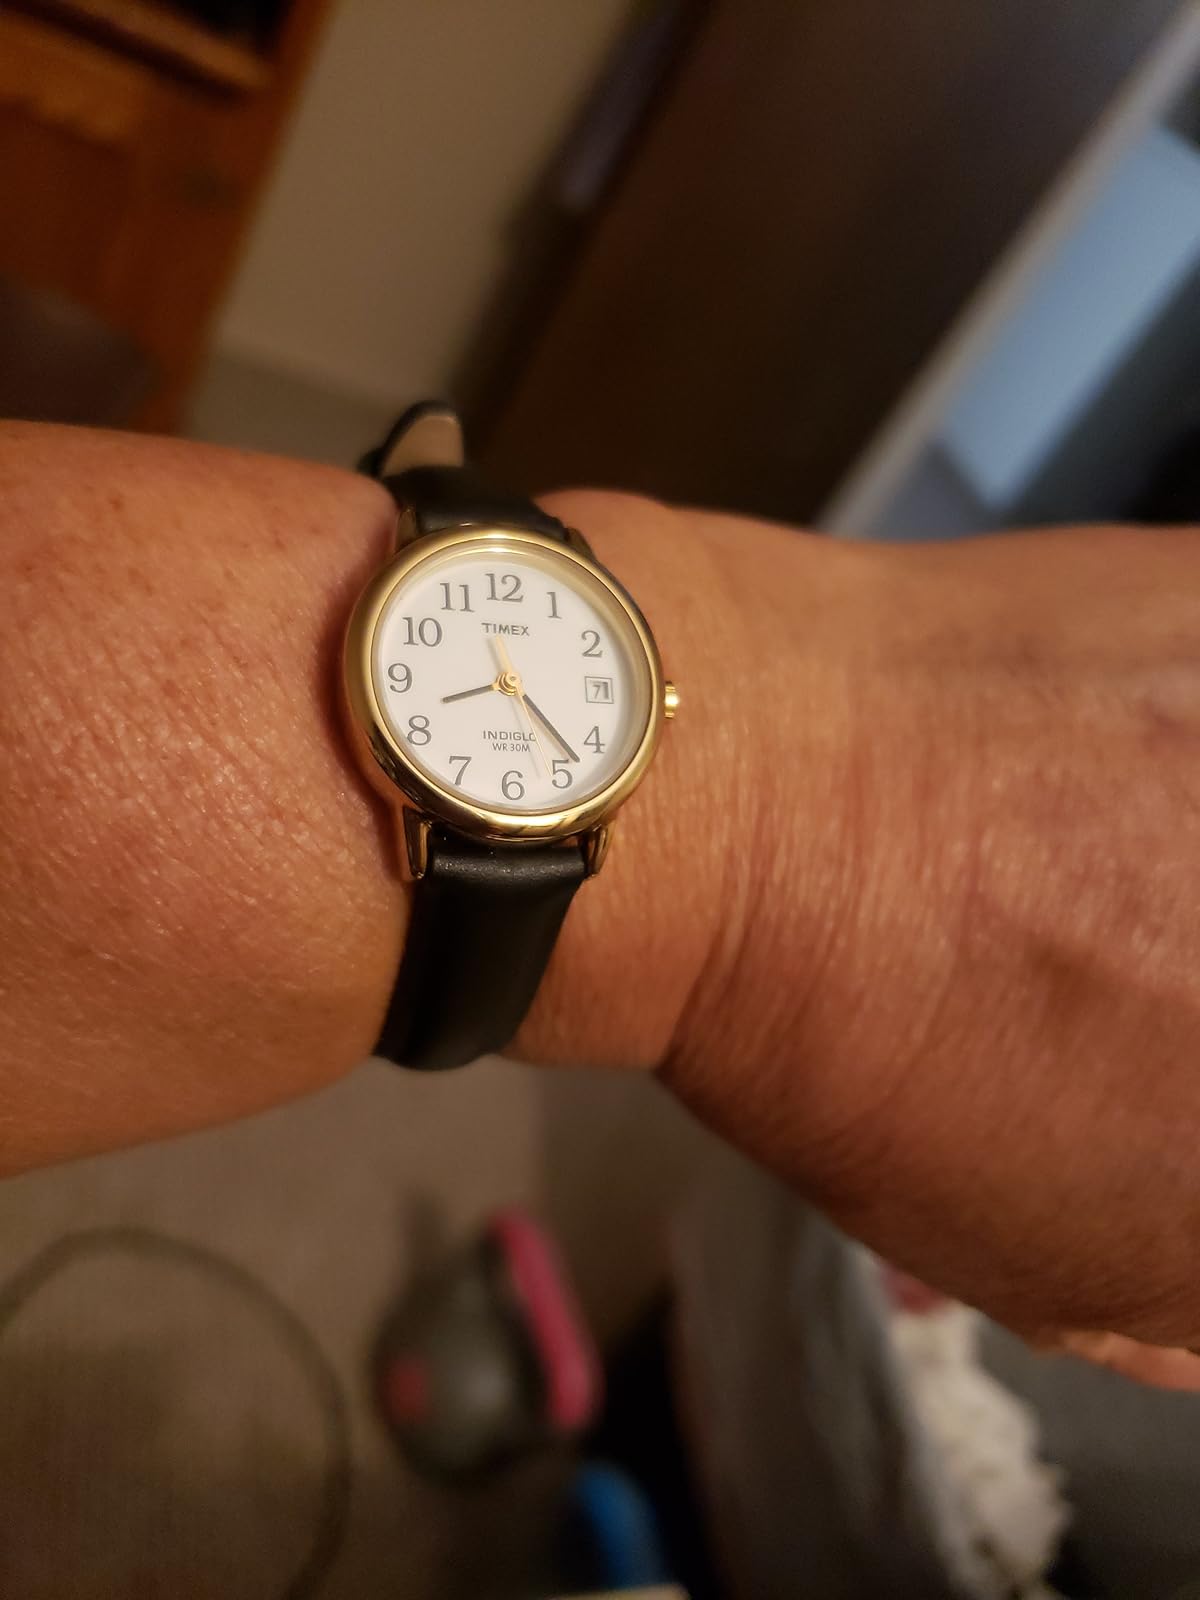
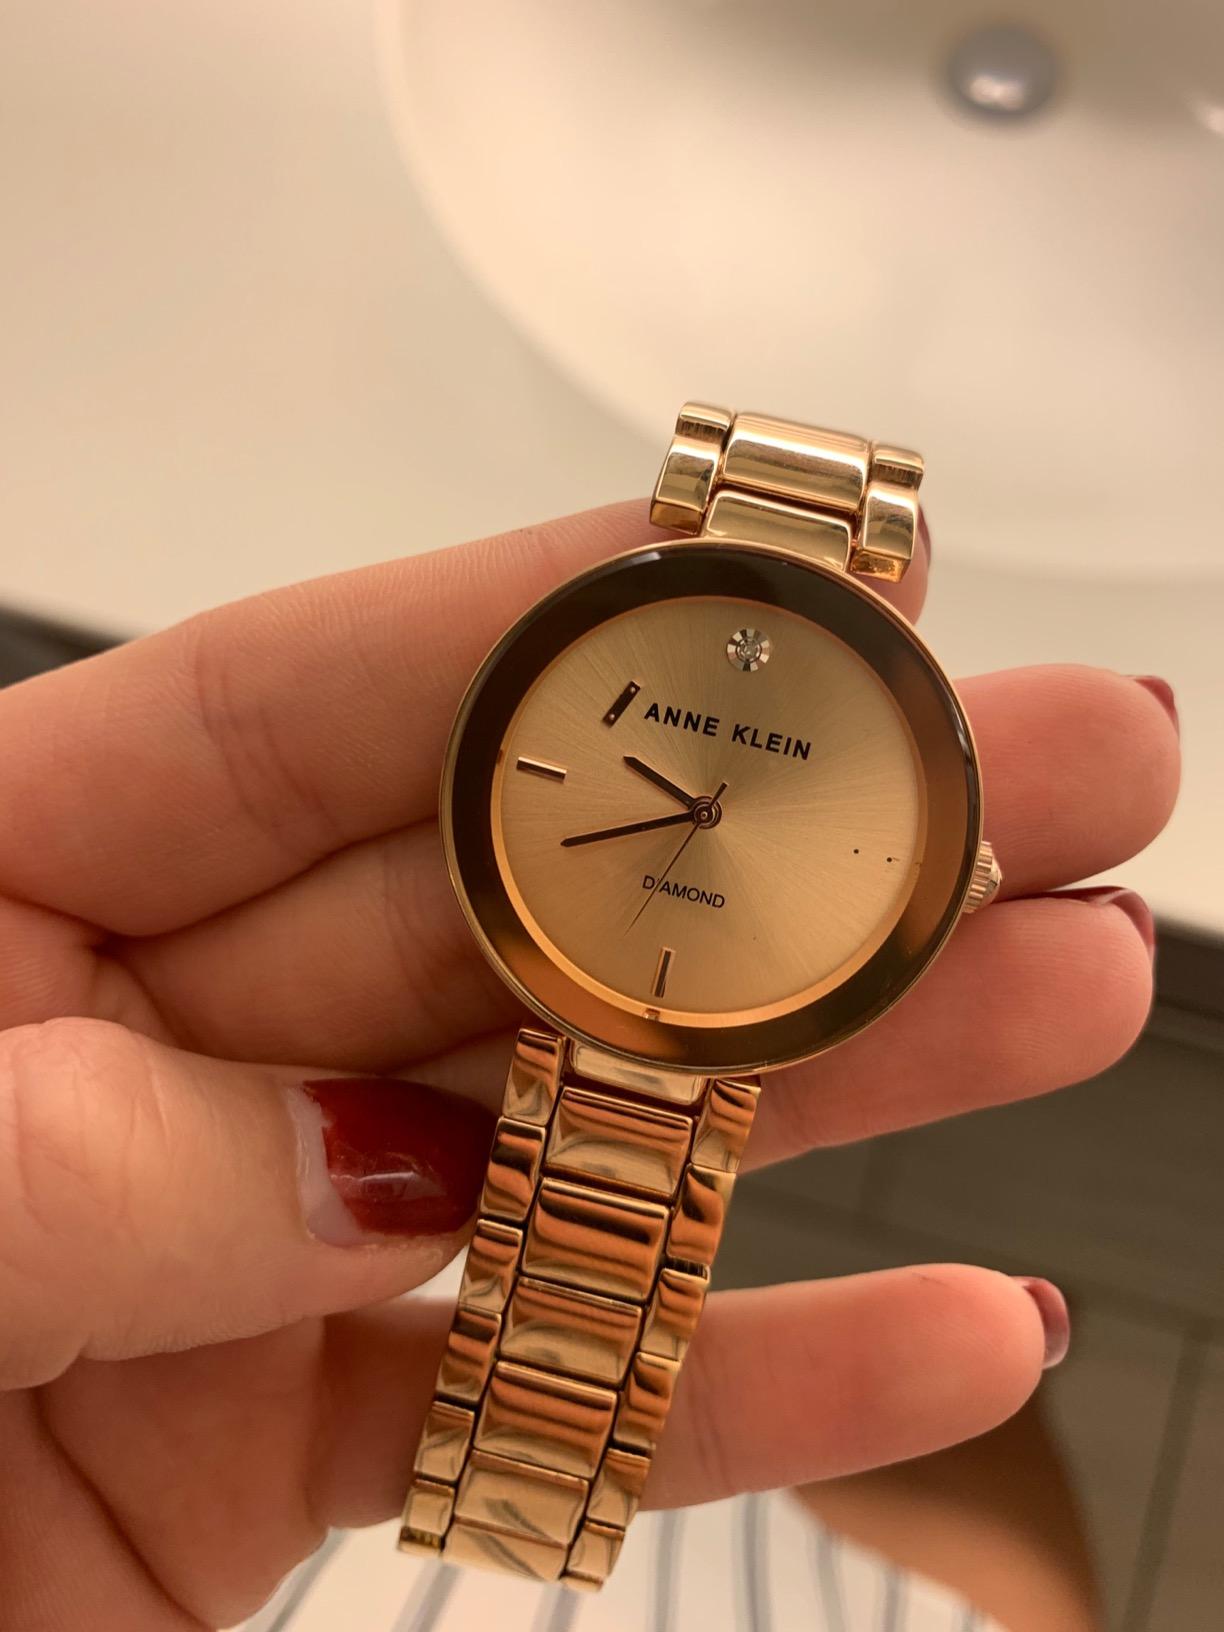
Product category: accessories_watch
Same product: no